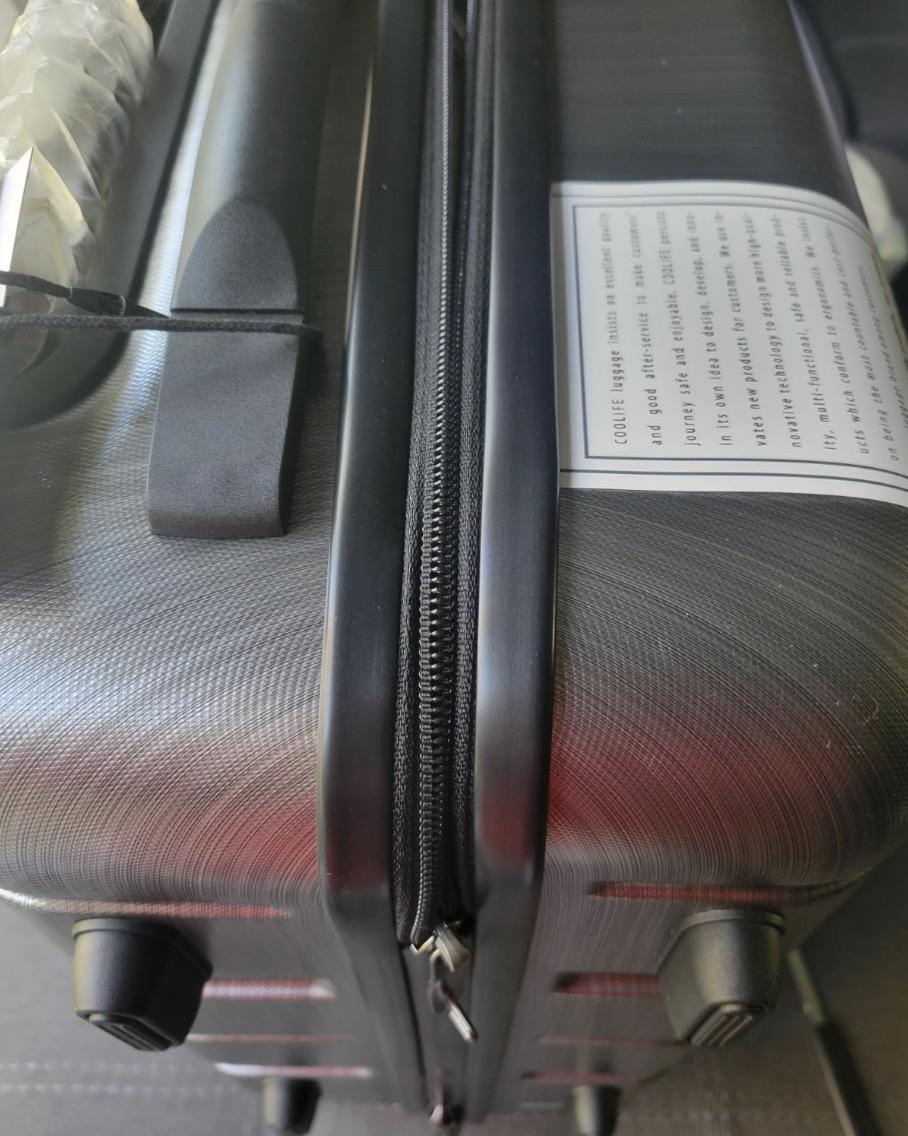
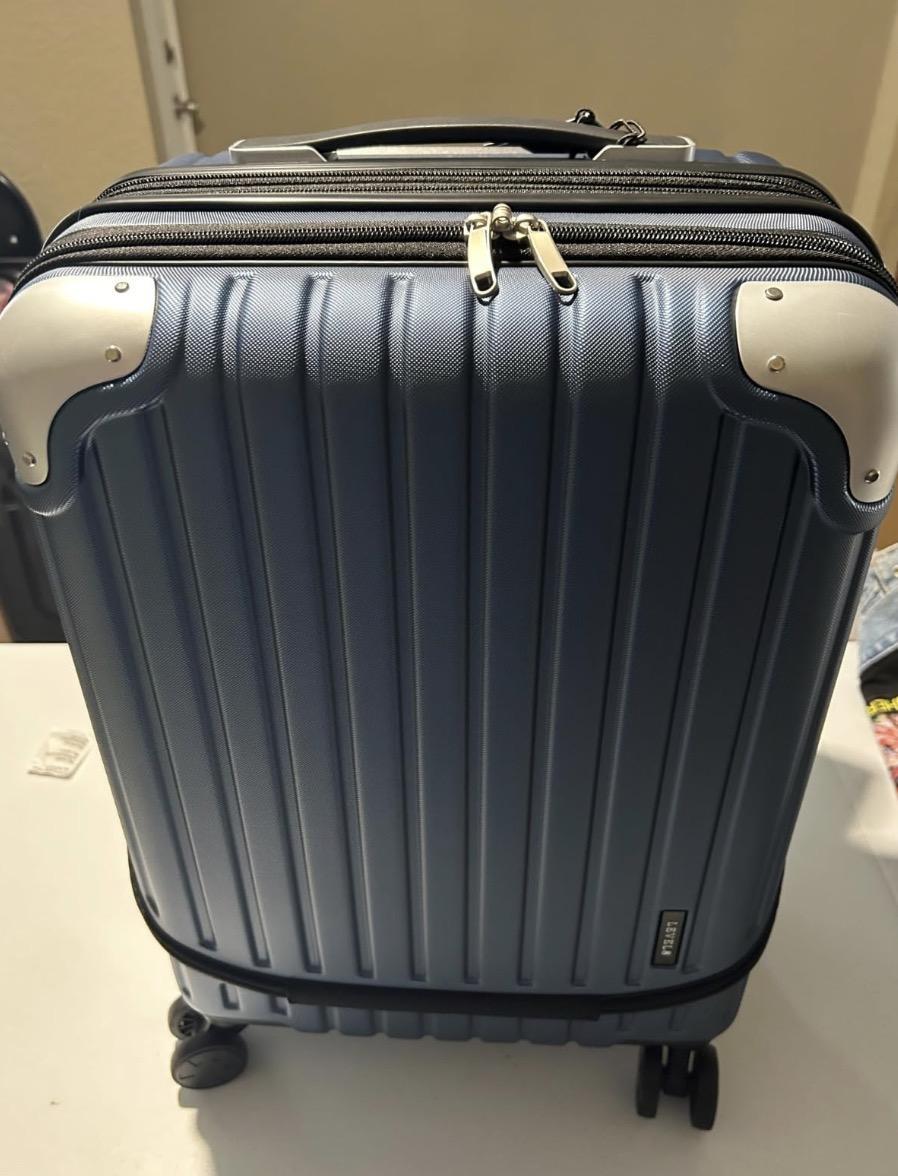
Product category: items_tea
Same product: no